2008 Vuelta a España, Stage 1 to Stage 11

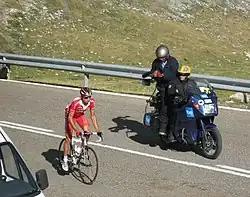
Moncoutié climbing the Puerto de la Bonaigua on his way to the stage win.

Many riders attempted to break away from the pack from the outset, but no one was successful until an hour had been spent in the saddle and 38 kilometers covered. The five that broke free were Christophe Kern, Nikita Eskov, Juan Manuel Gárate, Sébastien Joly, and David Moncoutié. Their lead quickly rose to three minutes as Garate was the first over the first-category climb El Cantó. It held steady until the category two climb up Eviny 27 kilometers later, and then grew to a maximum of 5' 30" before Astana, again, was the team to come forward to pace the main field. Astana's sporting director Johan Bruyneel explained that this was more to keep things steady, after the race leader's team Lampre dropped off the pace, than to bring the breakaway back, since no one in it was a GC threat.